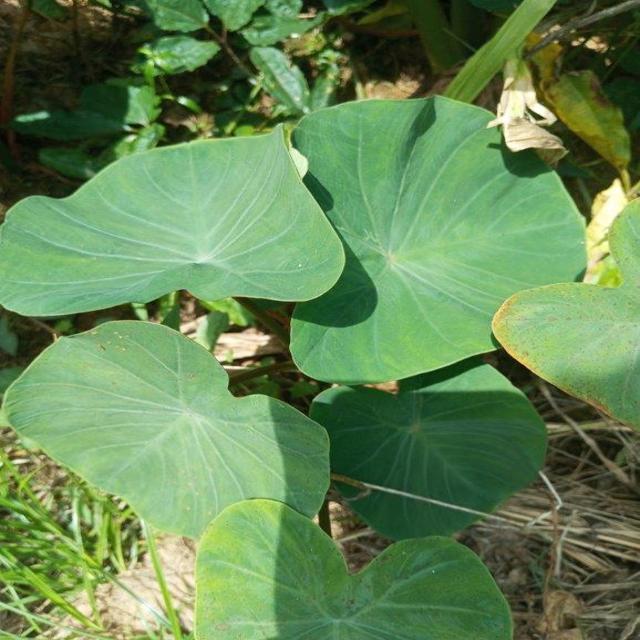
Label: Healthy